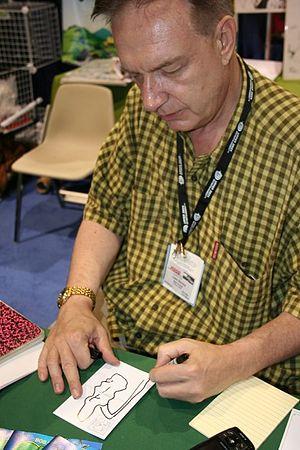
Bob Burden est un scénariste de bande dessinée américain, principalement connu pour ses comic books Mystery Men et Flaming Carrot Comics.